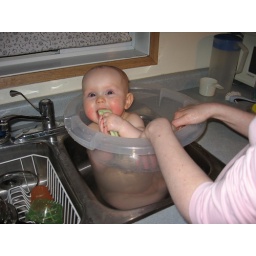
getting washed in the kitchen sink